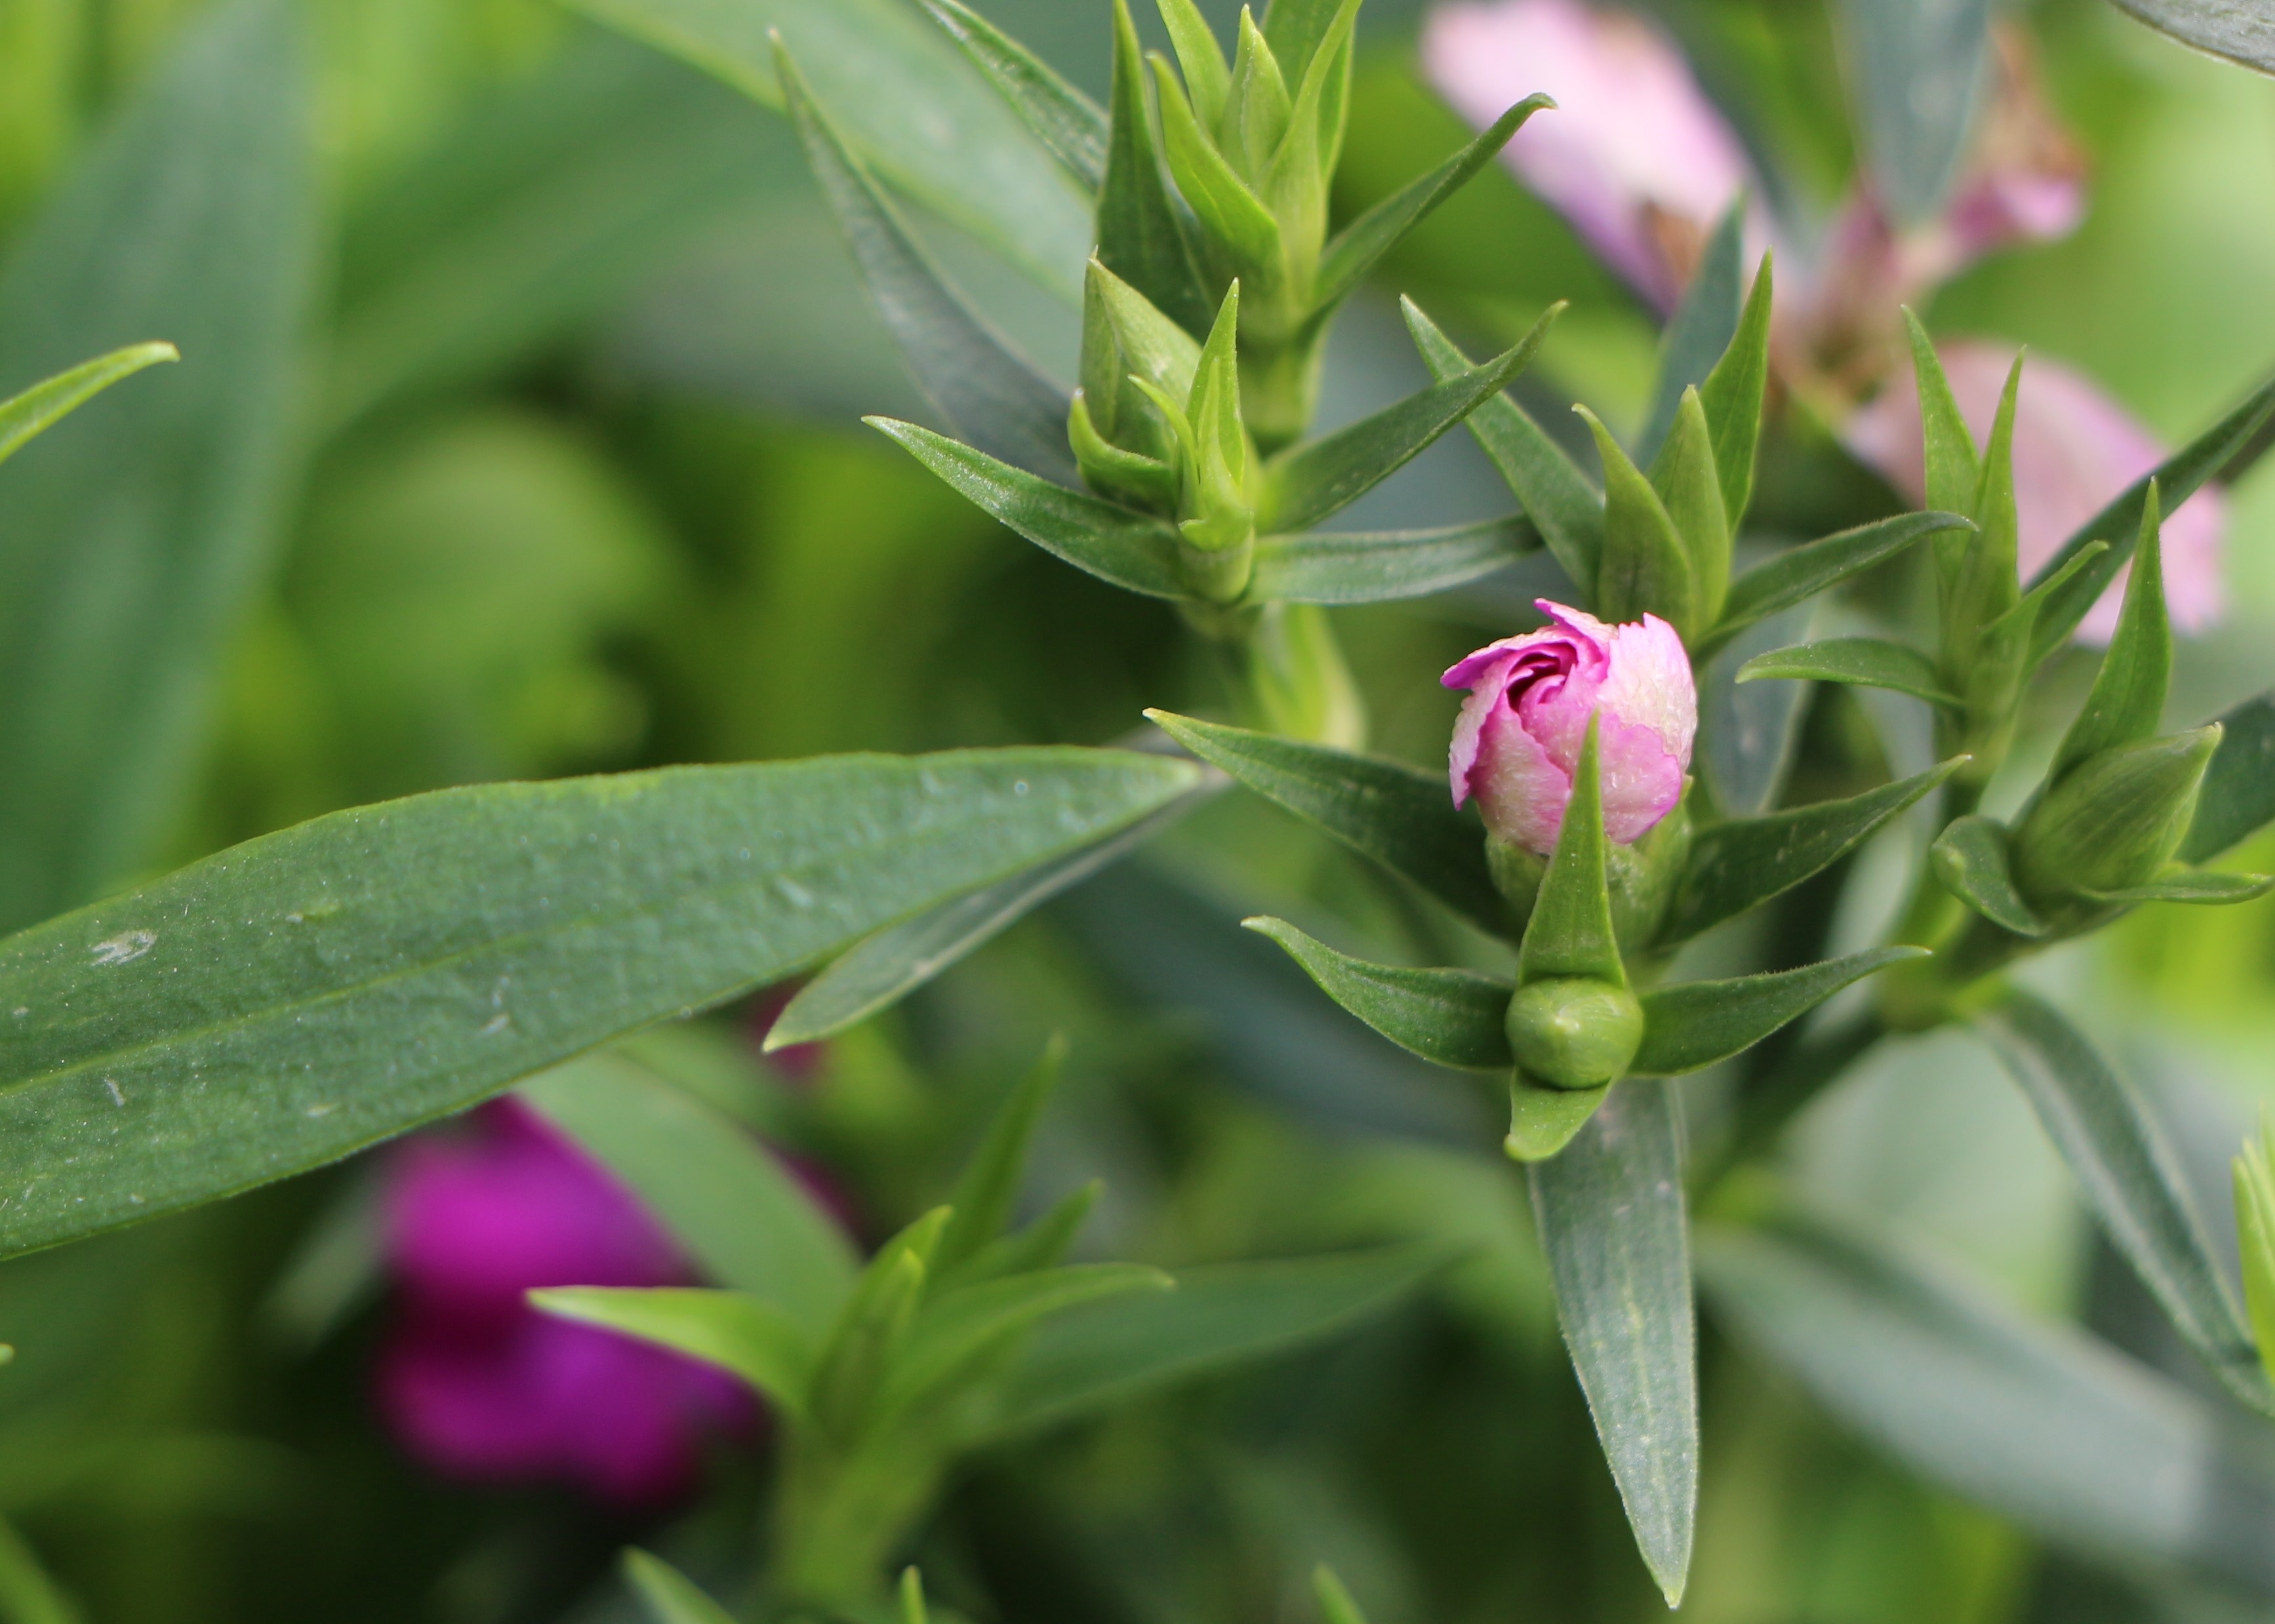
plant, flower, crop, botany, flora, wildflower, the pods, flowering plant, beautiful flowers, land plant